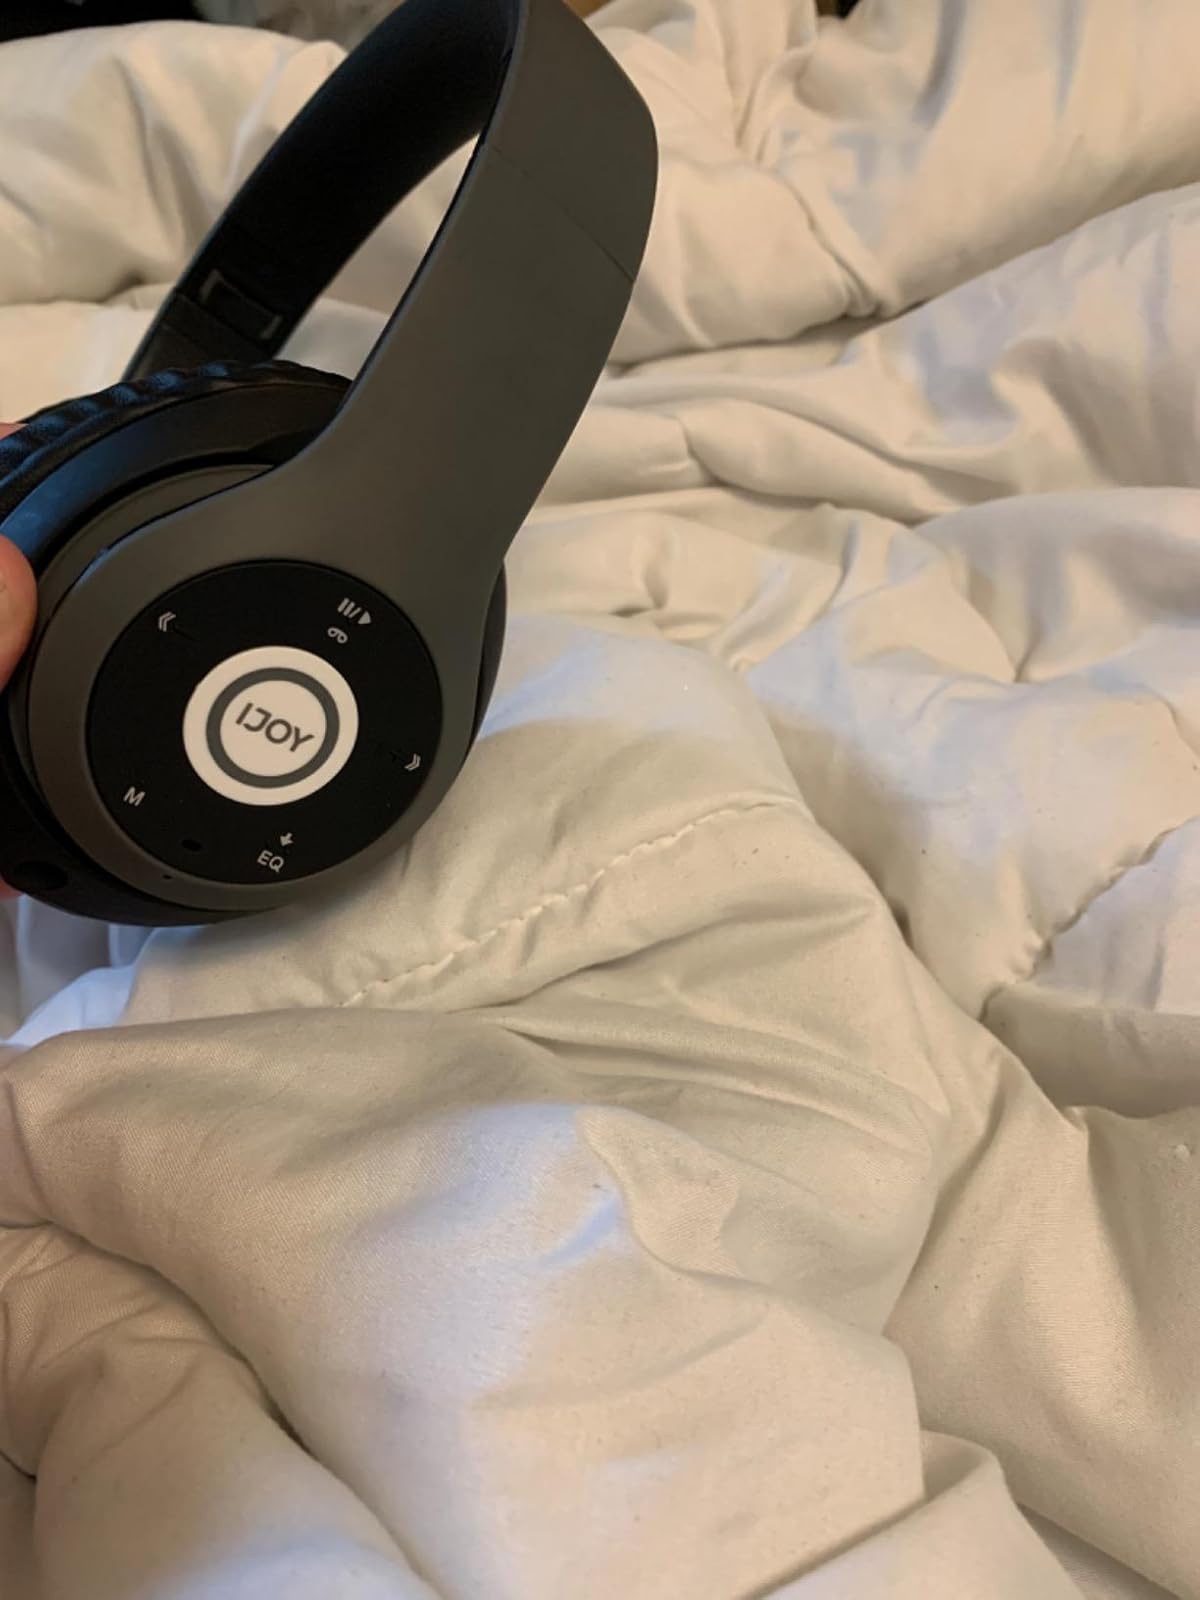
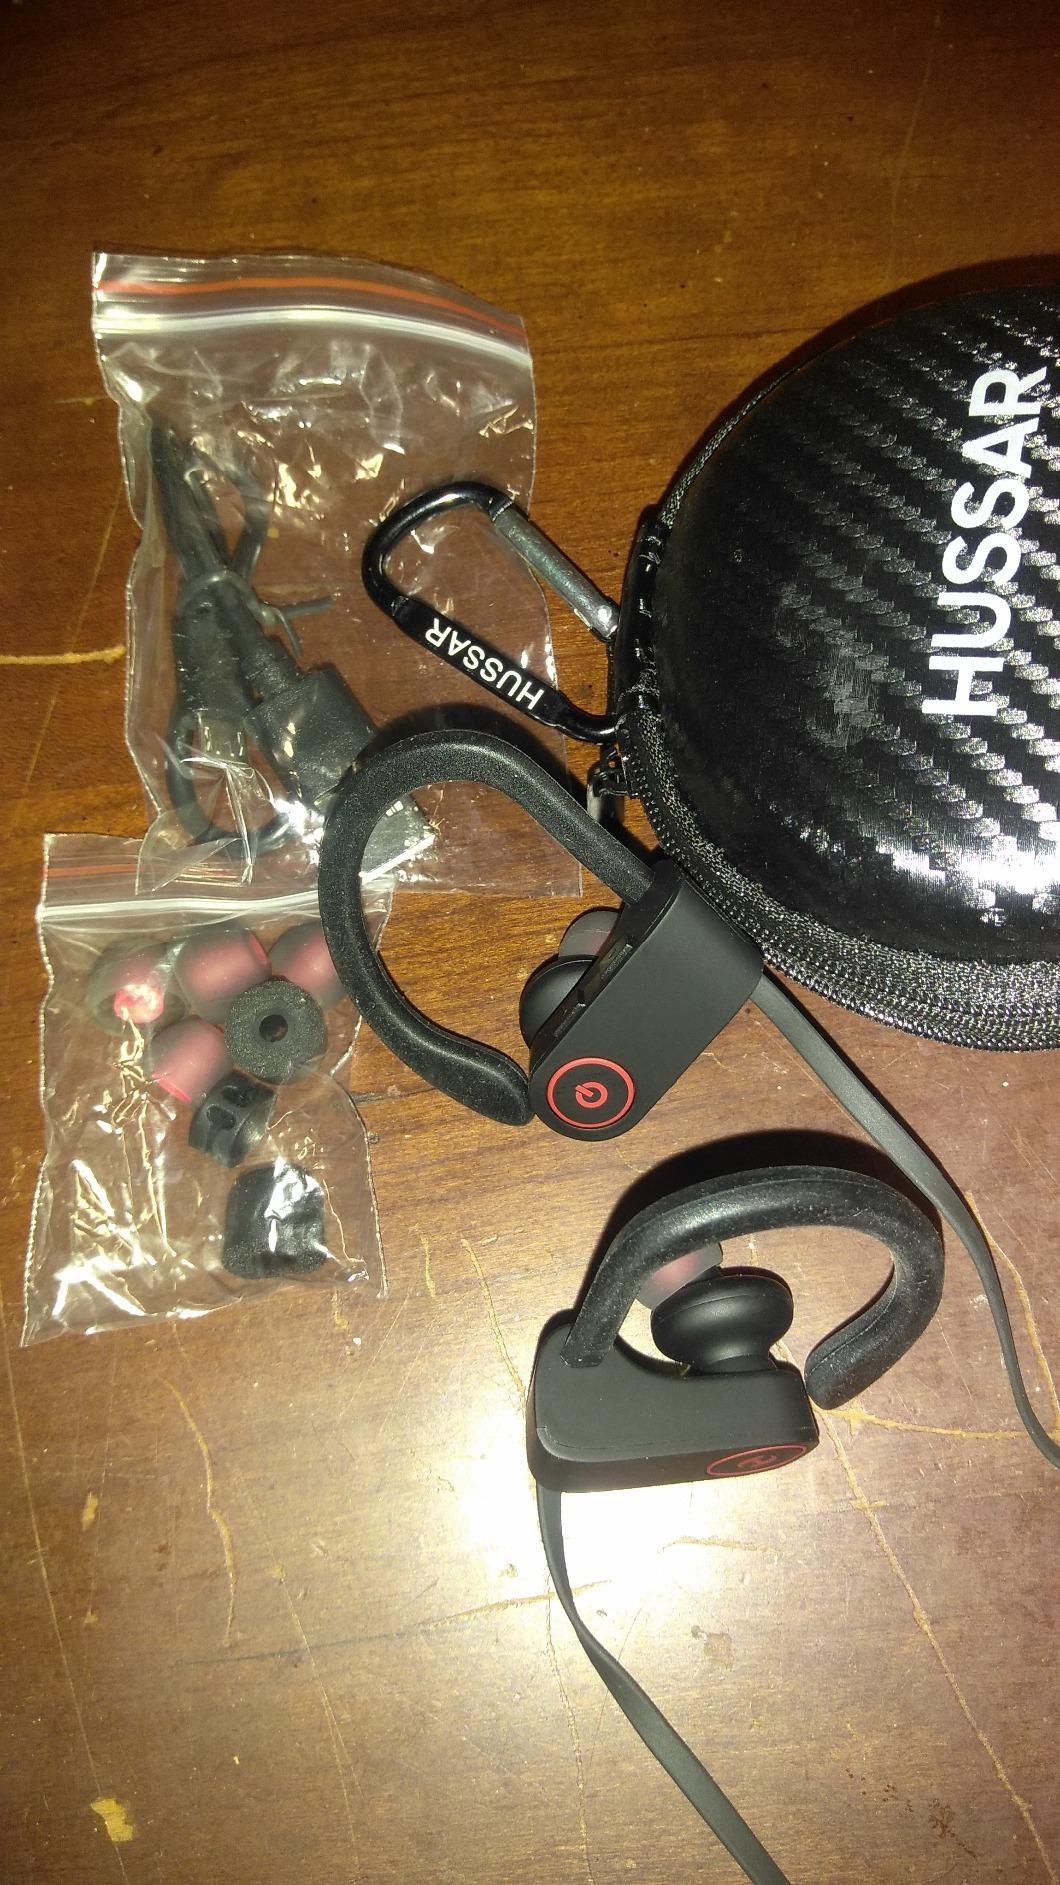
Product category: headphones
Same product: no